List of The Walking Dead (TV series) characters

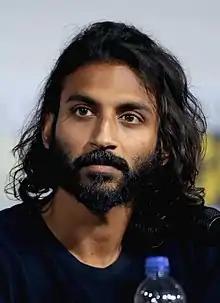
Avi Nash

Enid, portrayed by Katelyn Nacon, is an Alexandria Safe-Zone resident. She is first introduced to Carl sitting on a bed with a book while Ron and Mikey show Carl their video games. She eventually develops a close bond with Carl. After the events with the Saviors, Enid moved to the Hilltop Colony to join Sasha and help Maggie during her pregnancy, and starts a loving relationship with Carl. After the war against the Saviors, she is devastated after the death of Carl and becomes Siddiq's apprentice in medical practices. After the alleged death of Rick, she became the Hilltop doctor and later enters into a relationship with Alden. However, she is killed by Alpha and her severed head is put on a spike.